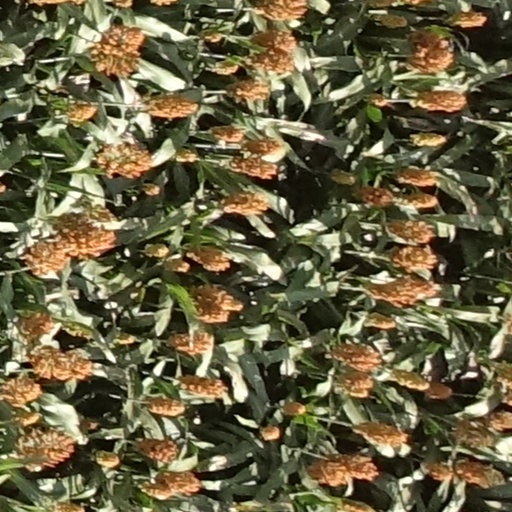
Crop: sorghum